Clark Fork Junior/Senior High School

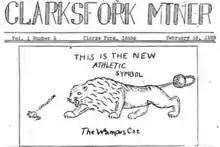
Wampus Cat from 1935 drawing

The school mascot is a Wampus Cat, a yellow cougar with a spiked ball on its tail. The legend of the Wampus Cat, as told by the school: